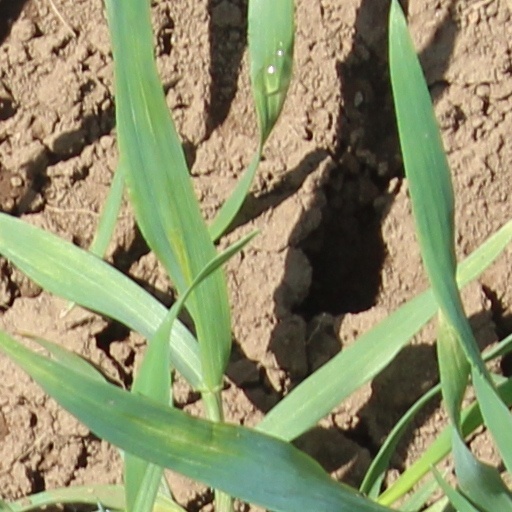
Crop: wheat